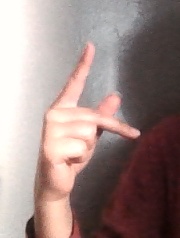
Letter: dha